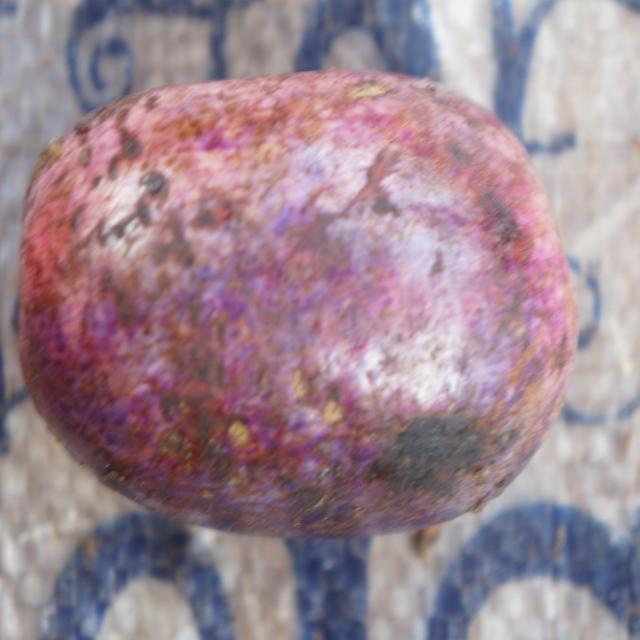
Plum grade: unripe